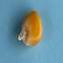
Maize quality: Good